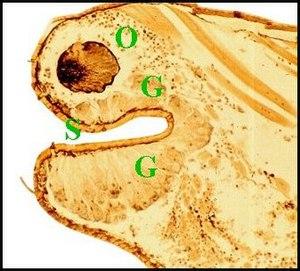
Glande clypéale dans une coupe sagittale d' Argyrodes fissifrontella
La glande clypéale, appelée aussi glande acronale, est un organe sécrétant, propre aux mâles du genre des Argyrodes, araignées appartenant à la famille des Theridiidae.